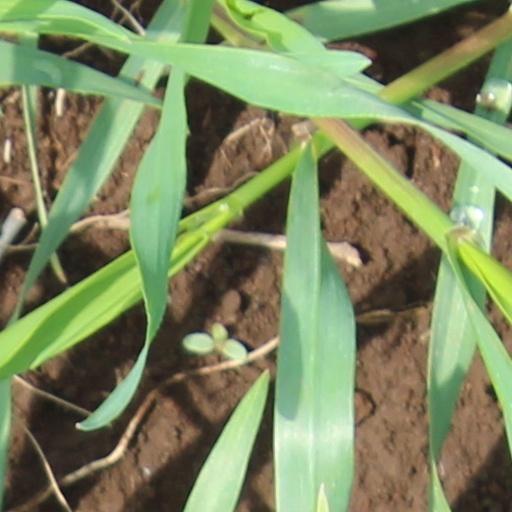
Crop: wheat